Żywiec Brewery

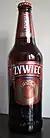
Żywiec Bock

The brewery started operating in 1856 in the town of Żywiec, which was then part of Austrian Poland. It was owned by the Habsburg Imperial Family until its confiscation by the post-WWII Communist government of Poland. At the beginning of the 1990s a court case was started by the descendants of the original owners, who sued the Polish government demanding $77 million compensation for the nationalisation and the use of the Habsburg family name and coat of arms for marketing purposes. The case was settled out of court on undisclosed terms in December 2005.